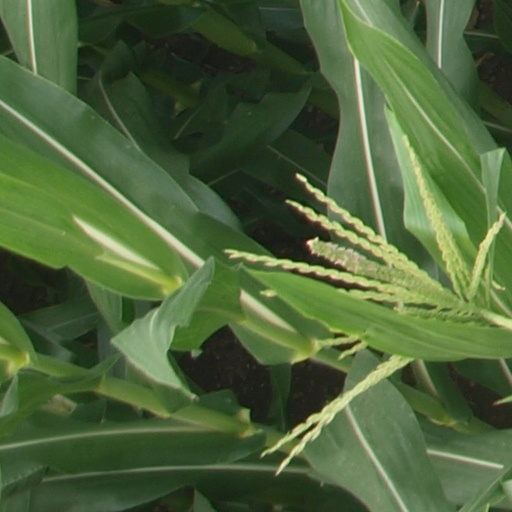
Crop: maize; corn